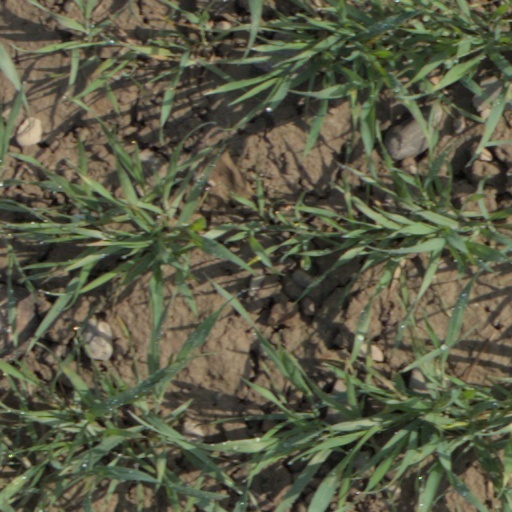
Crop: wheat